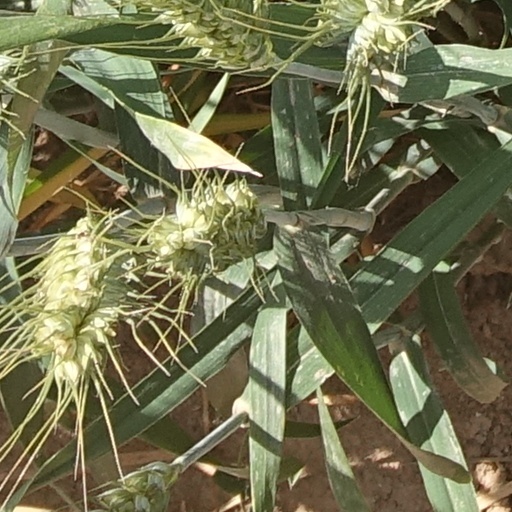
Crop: wheat